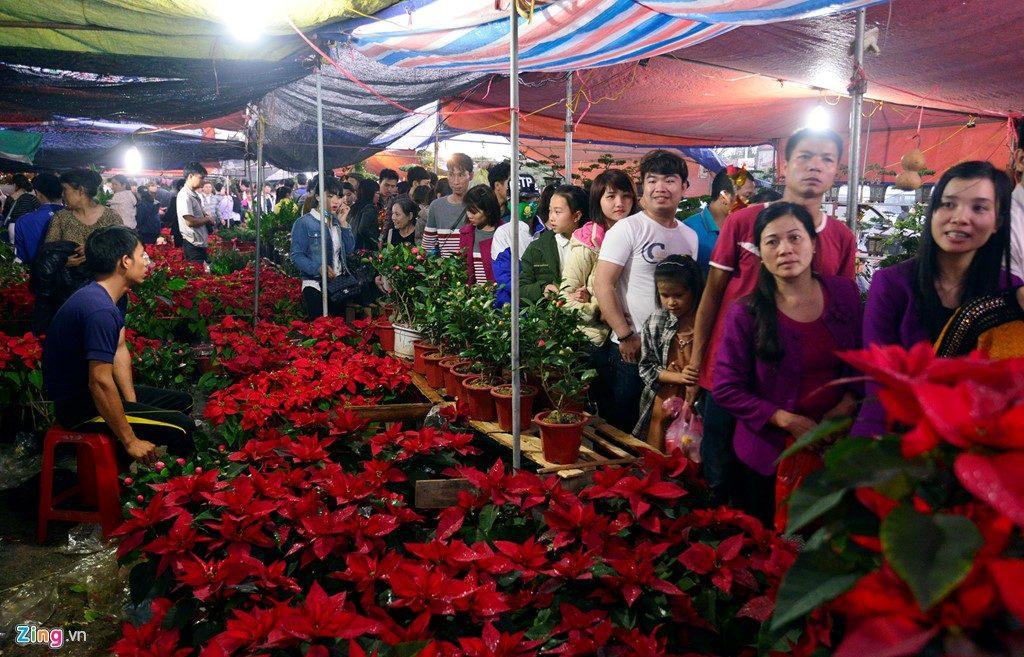
có nhiều bông hoa xuất hiện ở trong khung hình